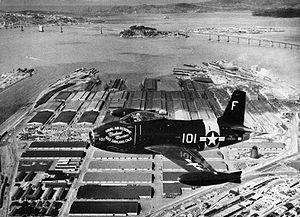
Le North American FJ-1 Fury fut le premier avion à réaction opérationnel en service dans la marine américaine, et fut développé par le constructeur américain North American Aviation sous le nom de projet NA-135.